The Restless Spirit

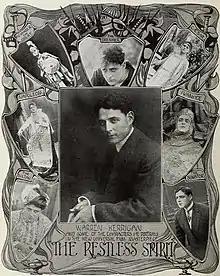
Roles performed by Kerrigan in "The Restless Spirit"

On September 6, 1913, "Motography" reported that J. Warren Kerrigan would star in the upcoming picture known as "A Restless Spirit" with a reference to Kerrigan's transfer to Universal. Alternate names for the film such as "His Restless Spirit" and "A Restless Spirit".